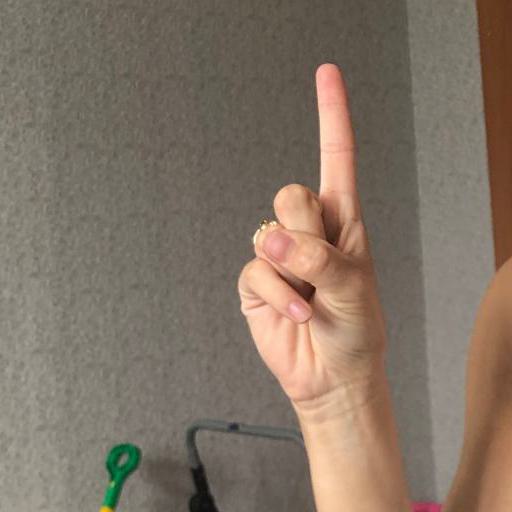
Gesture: one